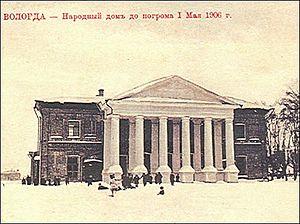
Le Cercle des amateurs de beaux-arts de la région Nord de Russie est une organisation culturelle et éducative non-gouvernementale créée en 1906 à Vologda par des peintres et des intellectuels de la région. Le cercle déploie ses activités par des expositions, des publications, des cours et des conférences, l'organisation d'un musée de peinture à Vologda, de classes de dessin, d'une bibliothèque de livres sur la peinture et l'architecture. La publication en 1914 du livre de Georges Loukomski « Vologda autrefois » a connu plusieurs rééditions et constitue toujours aujourd'hui une des meilleurs sources d'information, un des meilleurs guides de voyage sur Vologda.